Irene Bell Bonong

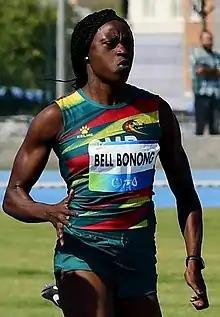

Bonong competed individually at the 2014 Commonwealth Games (100 and 200 metres) as well as the 2014 African Championships (100 metres) without progressing from the first round.